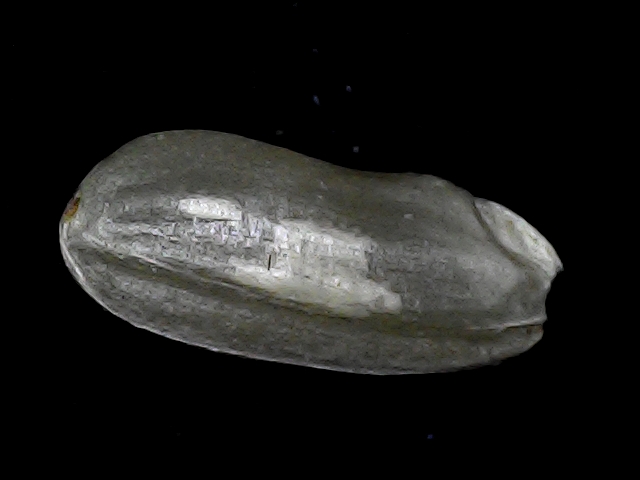
Rice variety: BD52